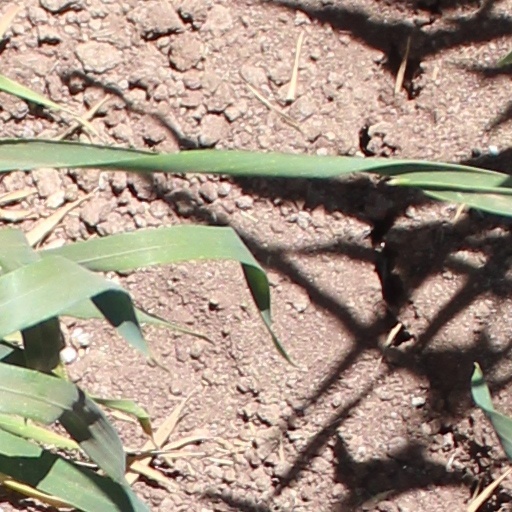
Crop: wheat